Erwin Tulfo

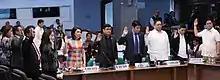

In 2022, Tulfo was appointed secretary of social welfare and development by then-President-elect Bongbong Marcos in May 2022. However, on December 27, 2022, his appointment was blocked and bypassed by the Commission on Appointments due to citizenship issues.